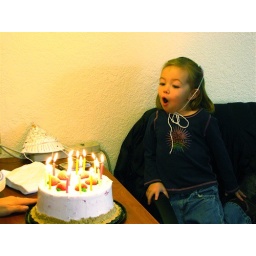
eden said she wanted candles all around the cake